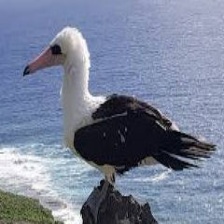
Species: ABBOTTS BOOBY
Scientific name: PAPASULA ABBOTTI